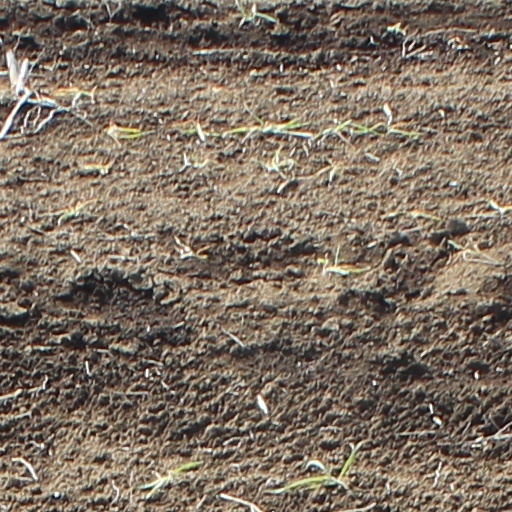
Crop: wheat